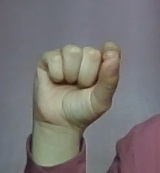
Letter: fa